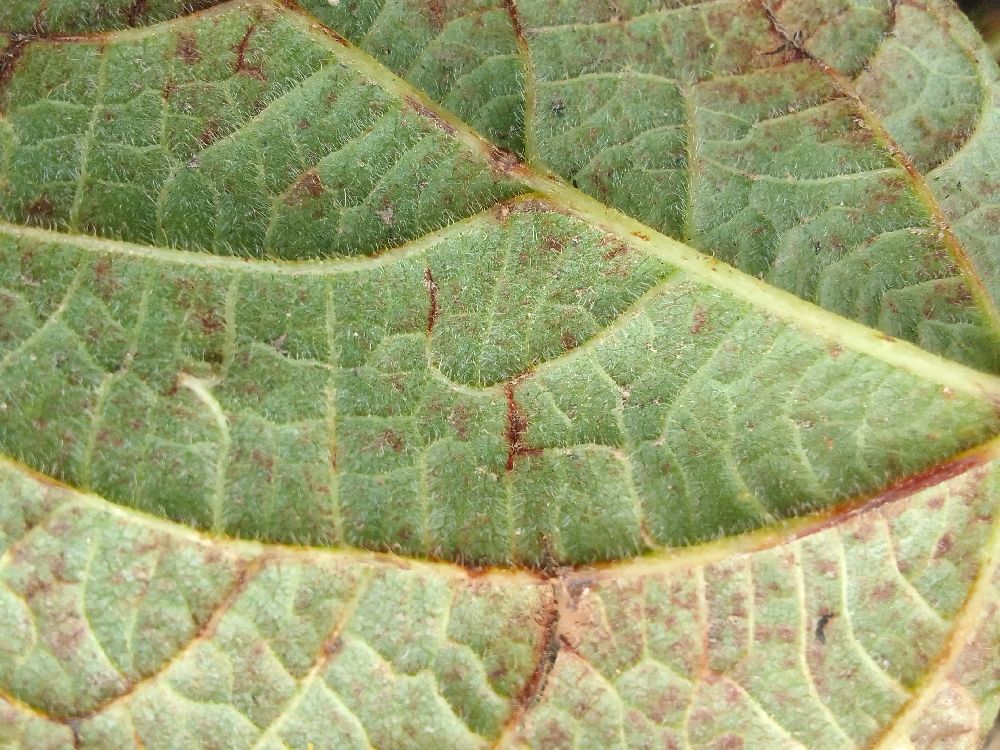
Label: anthracnose